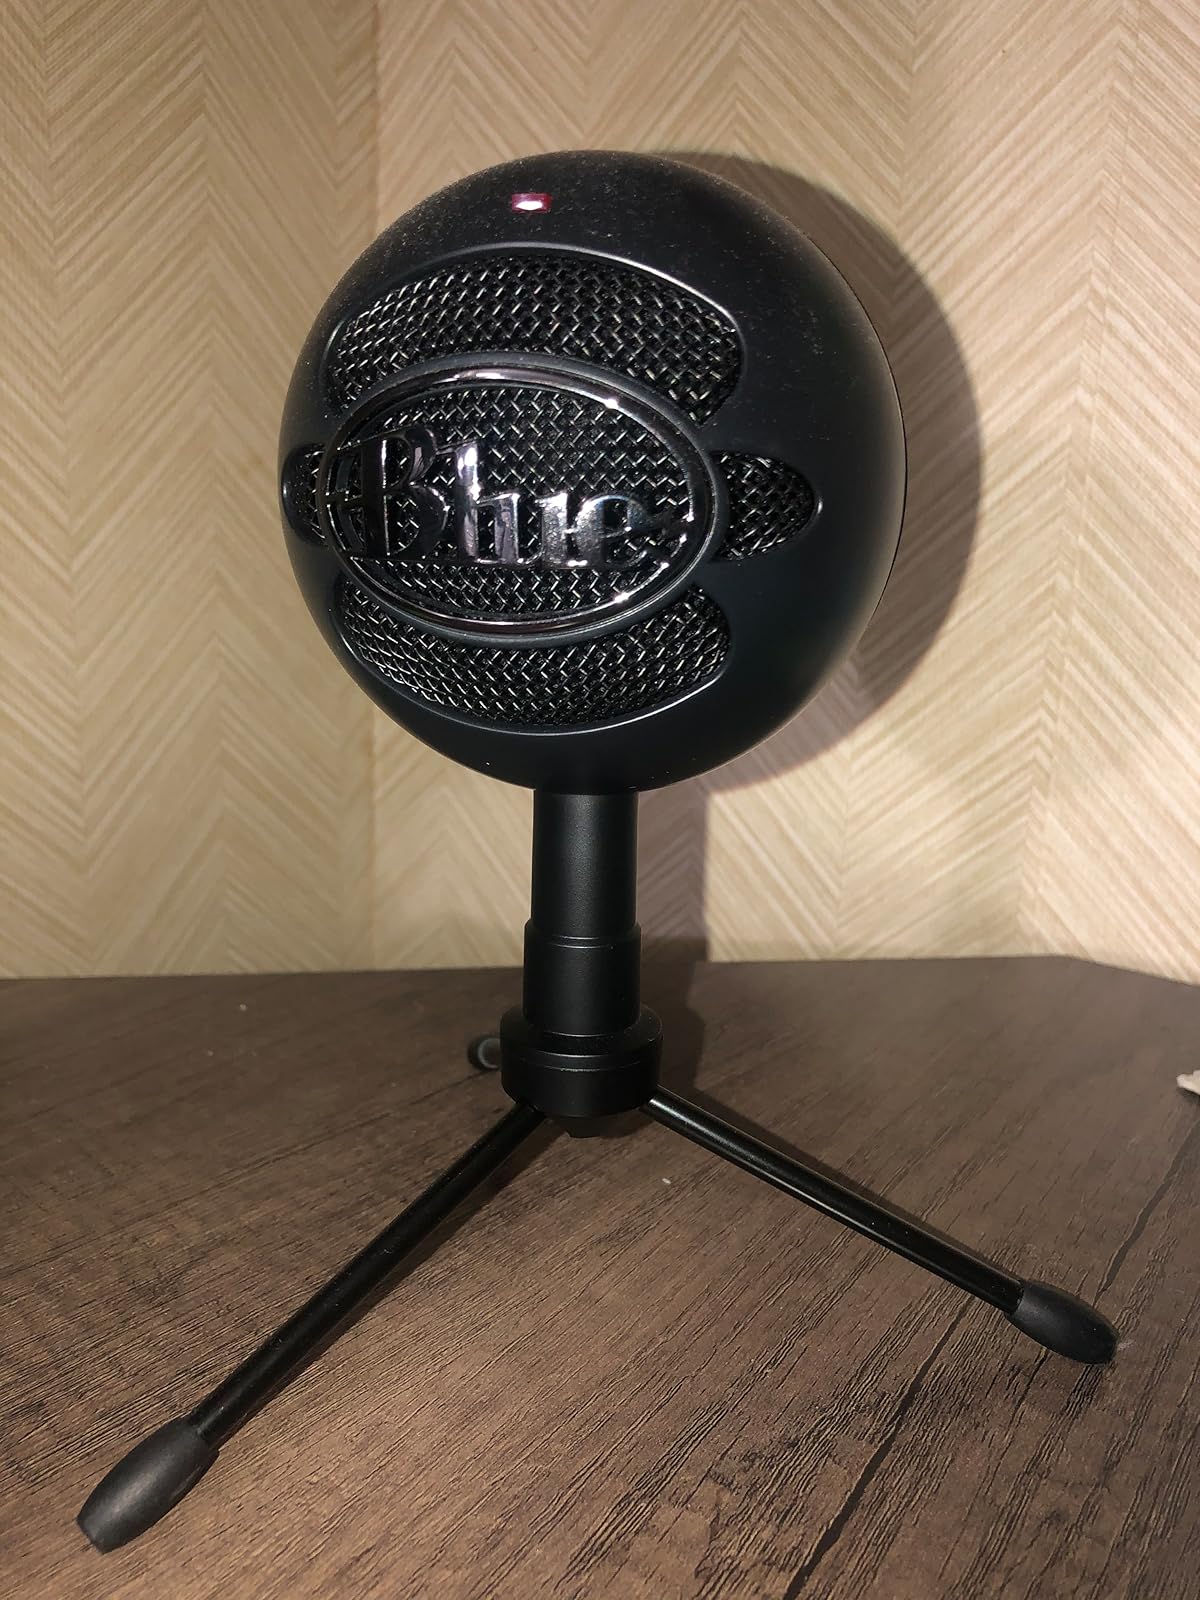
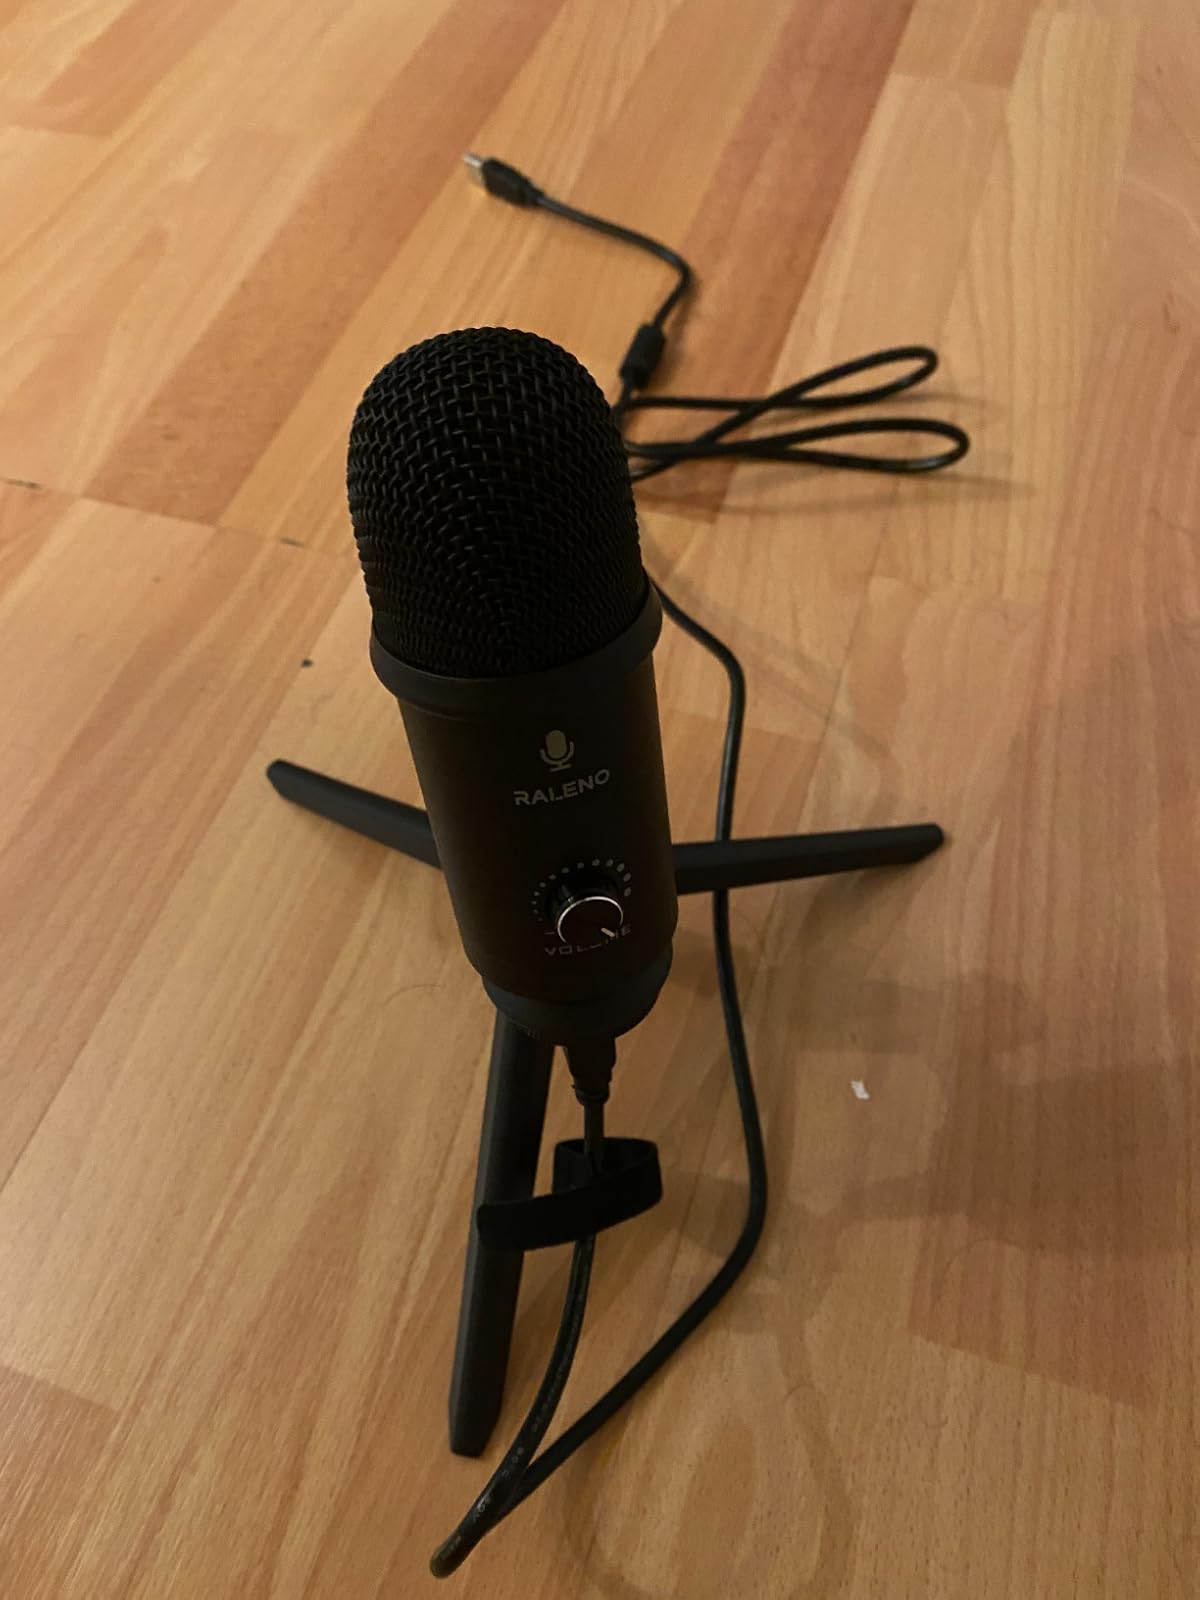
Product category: microphone
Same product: no